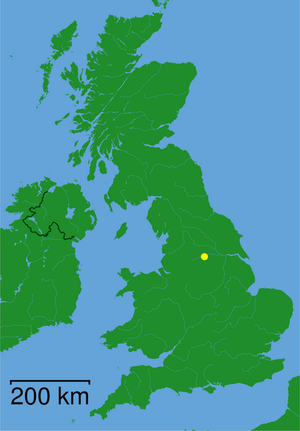
Wakefield
Wakefield i Storbritannien
Wakefield er en by med omkring 77.000 indbyggere i West Yorkshire, England. Byen er hovedby i distriktet City of Wakefield.